USS Monitor

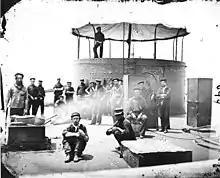
1862 picture of USS "Monitor" crew; the African American crewman in the right foreground is Siah Carter

After the destruction of "Virginia", "Monitor" was free to assist the Union Army and General McClellan's campaign against Richmond. As the Navy always gave command to officers based on seniority, Greene was replaced with Lieutenant Thomas O. Selfridge the day after the battle. Two days later, Selfridge was in turn relieved by Lieutenant William Nicholson Jeffers on 15 May 1862. "Monitor" was now part of a flotilla under the command of Admiral John Rodgers aboard "Galena", and, along with three other gunboats, steamed up the James River and engaged the Confederate batteries at Drewry's Bluff. The force had instructions to coordinate their efforts with McClellan's forces on land and push on towards Richmond to bombard the city into surrender if possible. Without any assistance, the task force got within of the Confederate capital but could not proceed further because of sunken vessels and debris placed in the river that blocked further passage. There were also artillery batteries at Fort Darling overlooking and guarding the approach, along with other heavy guns and sharpshooters positioned along the river banks. The fort was strategically situated on the west bank of the James River atop of a bluff some above and overlooking the bend in the river. "Monitor" was of little help in the assault because the confinement and small gun ports of her turret would not allow her to elevate her guns sufficiently to engage the Confederate batteries at close range, so she had to fall back and fire at a greater distance, while the other gunboats were unable to overcome the fortifications on their own. After "Monitor" received only a few hits, without incurring any damage, the Confederates, many of whom were former crew members of "Virginia" well aware of her ability to withstand cannon shot even at close range, concentrated their guns on the other ships, especially "Galena", which sustained considerable damage and moderate casualties. After a near four-hour artillery duel and sustaining numerous hits overall, the flotilla was unable to neutralize the fortification and had to turn back. Not a single Union ship reached Richmond until near the end of the war, when the city was finally evacuated by the Confederates.